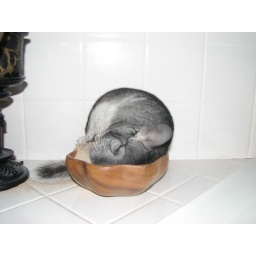
He thinks the sand in this bowl is his dust bowl...well it isn't...